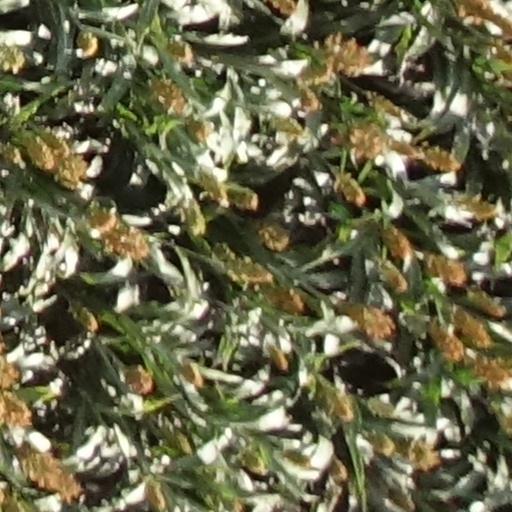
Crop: sorghum